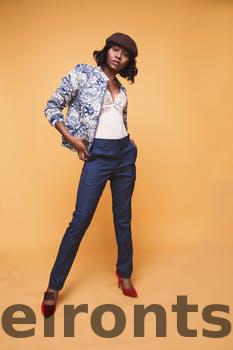
Label: Watermark